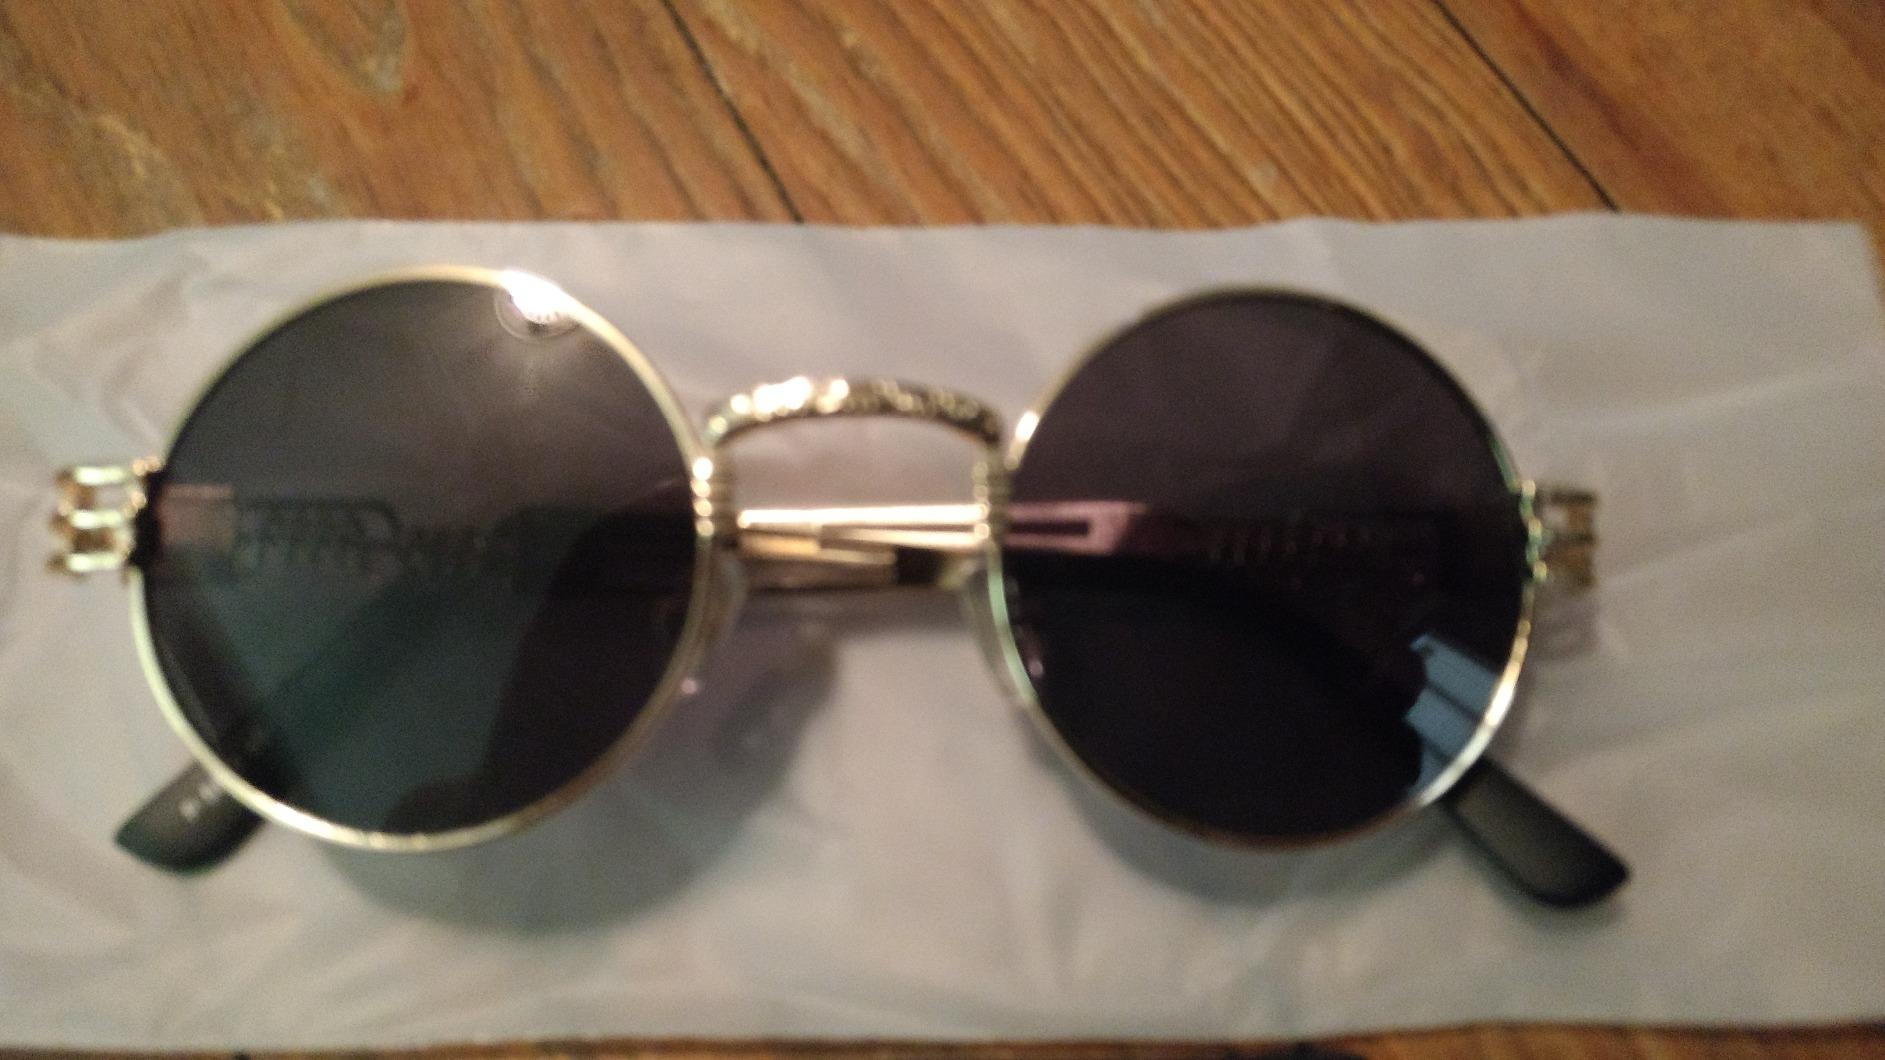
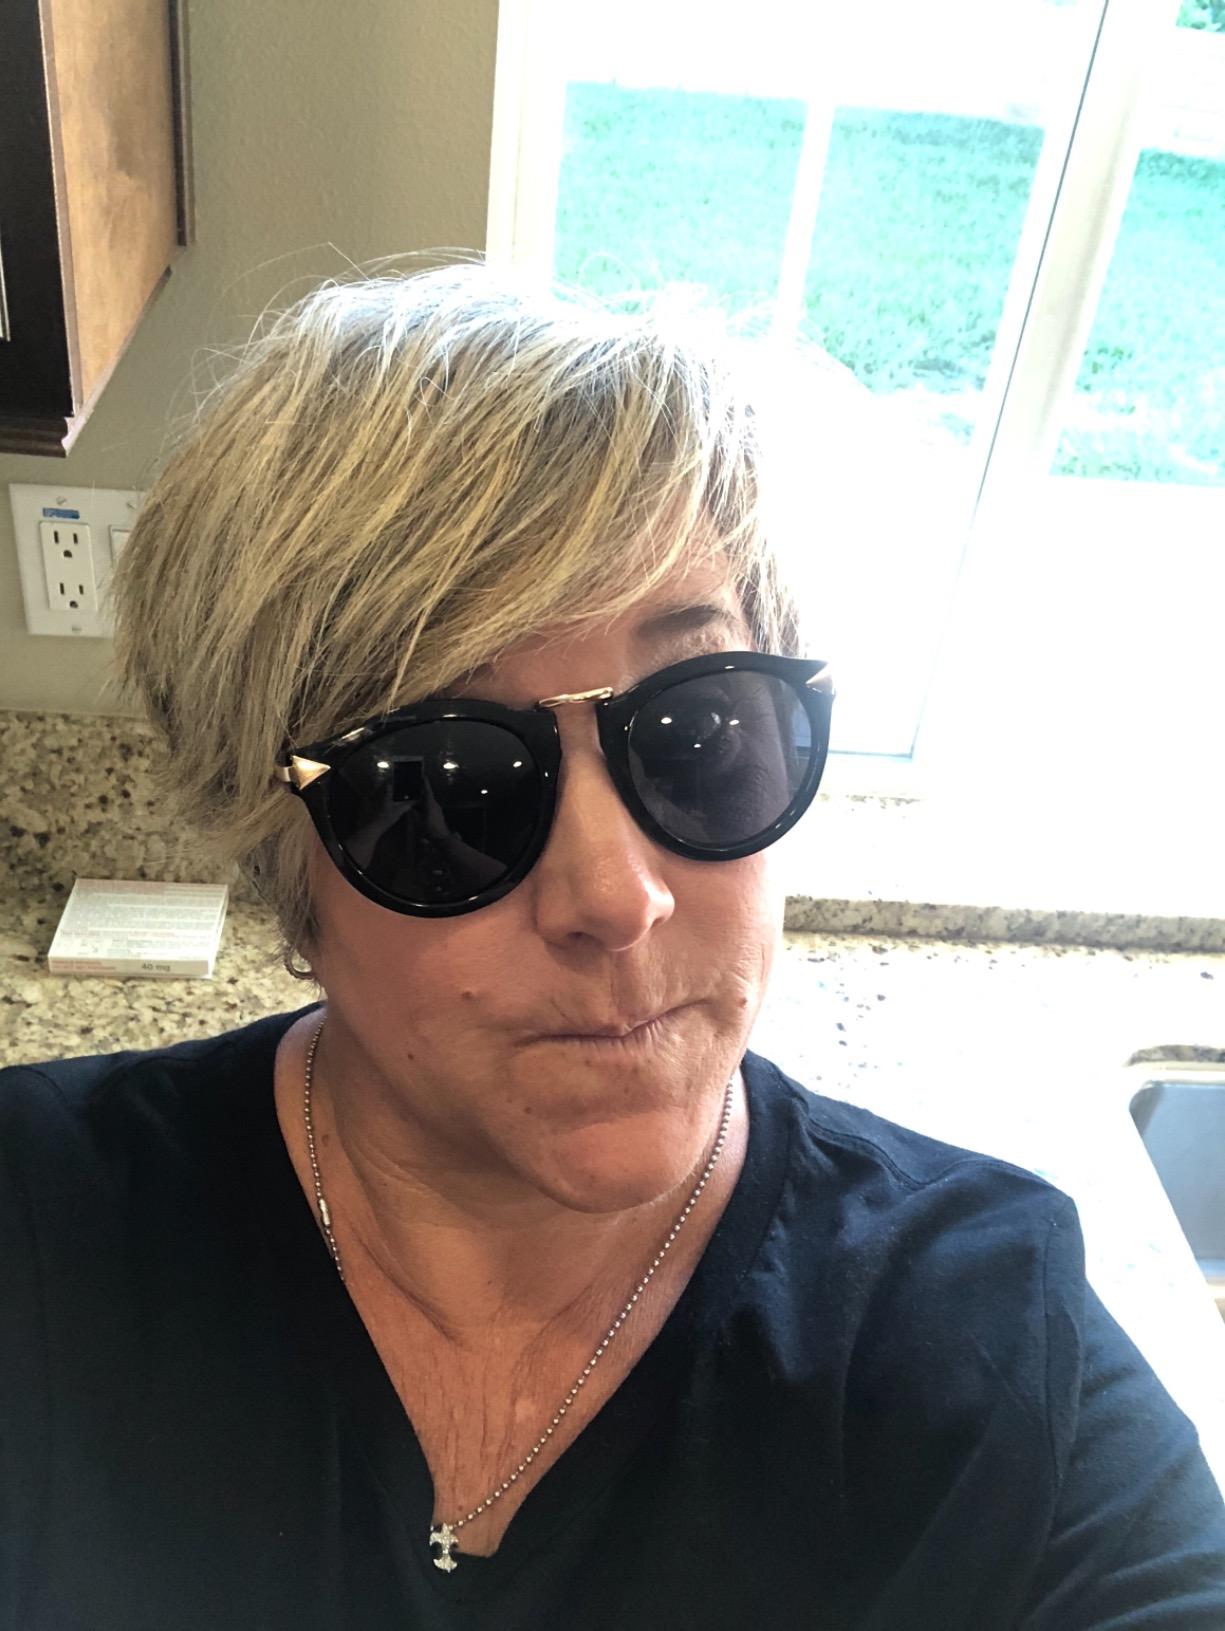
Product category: accessories_sunglasses
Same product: no